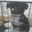
Label: dog